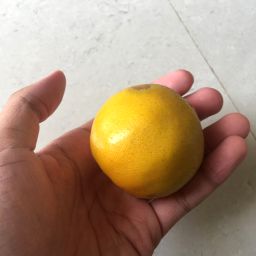
Fruit: Orange
Quality: Good